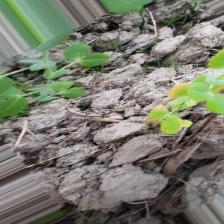
Label: Normal